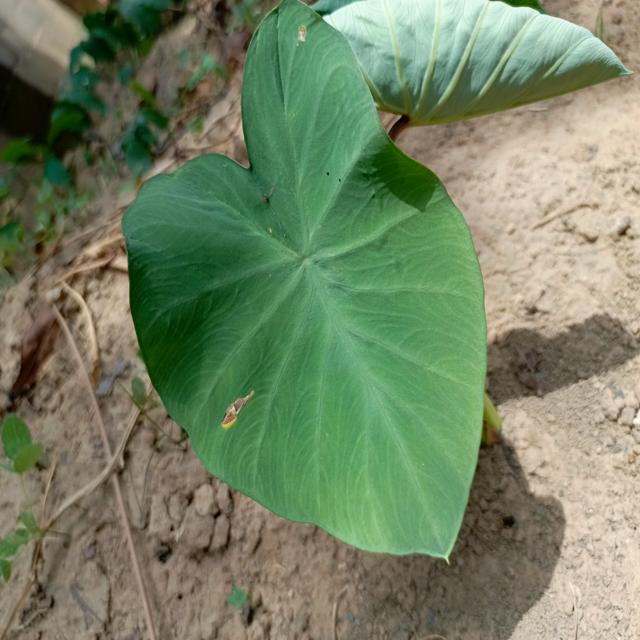
Label: Early_Blight